Barbara Kopple

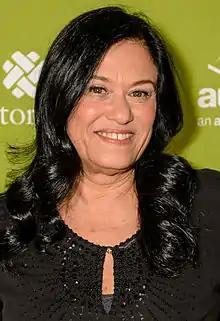
Kopple at the May 2015 Montclair Film Festival

Barbara Kopple (born July 30, 1946) is an American film director known primarily for her documentary work. She is credited with pioneering a renaissance of cinema vérité, and bringing the historic French style to a modern American audience. She has won two Academy Awards, for "Harlan County, USA" (1977), about a Kentucky miners' strike, and for "American Dream"" (1991)," the story of the 1985–86 Hormel strike in Austin, Minnesota, making her the first woman to win two Oscars in the Best Documentary category.